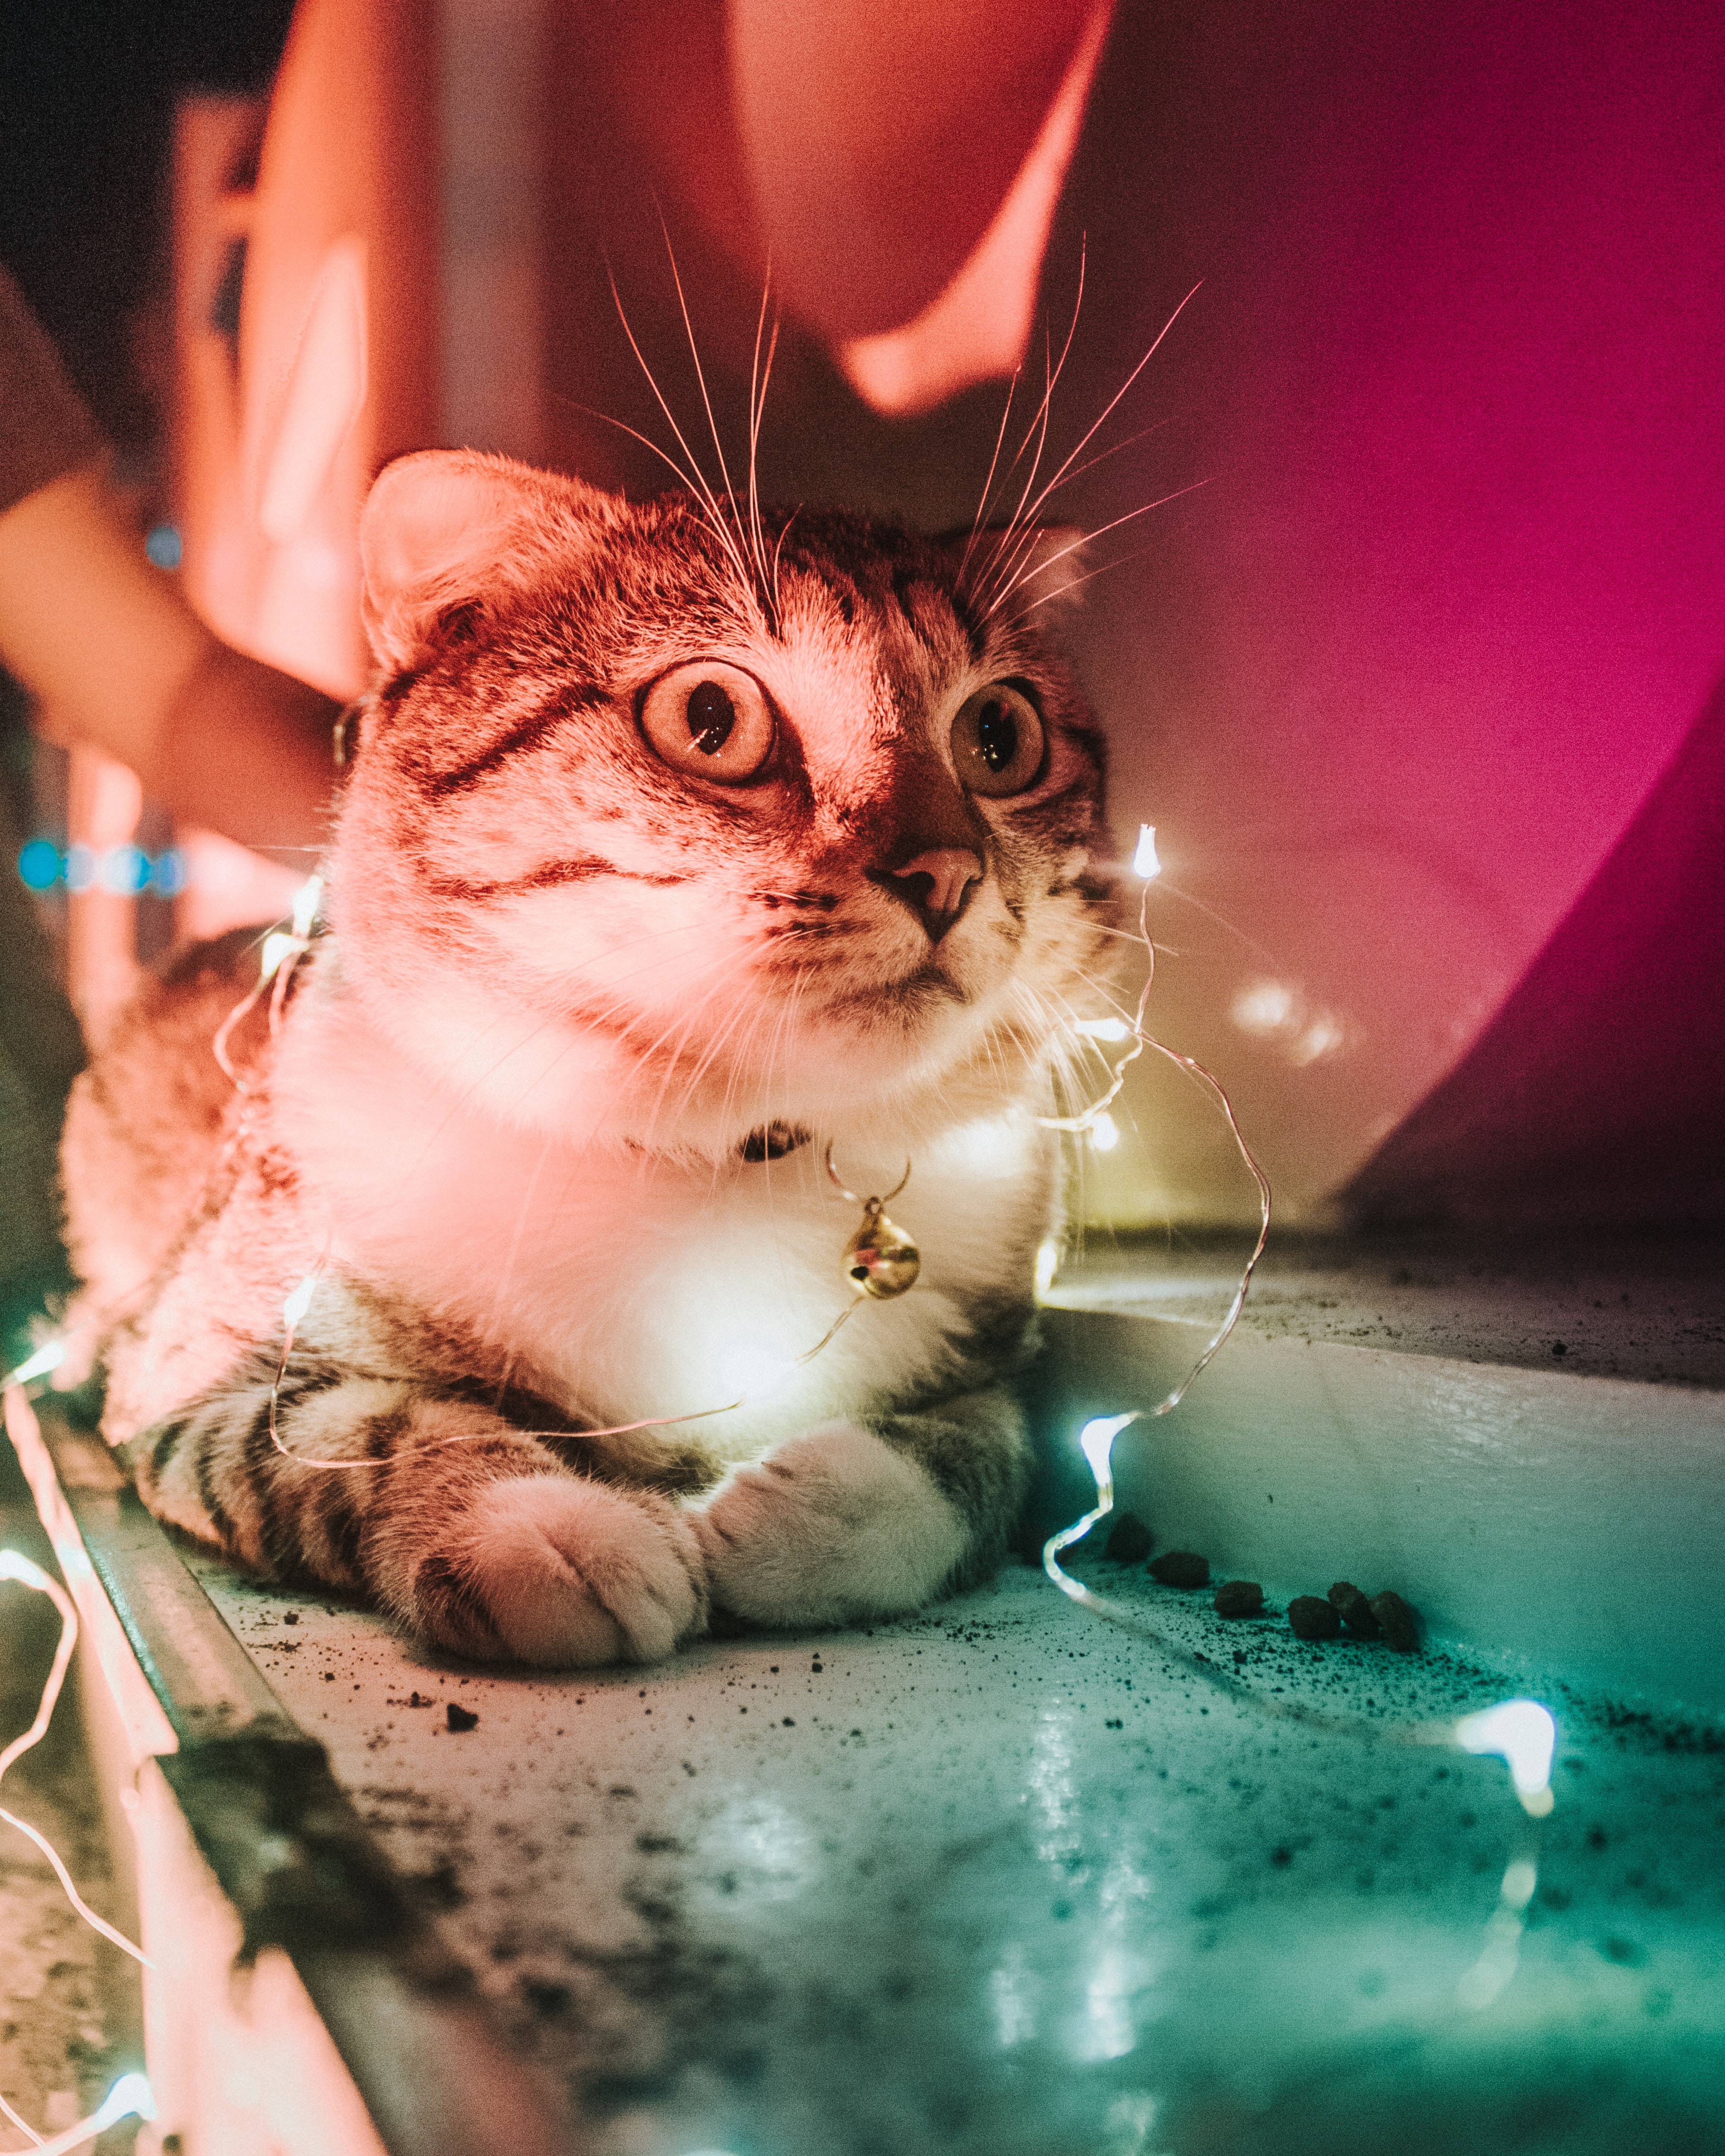
cat, whiskers, felidae, small to medium sized cats, eye, pink, kitten, snout, photography, carnivore, fur, european shorthair, ear